The Best Things in the World

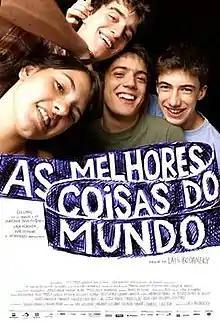
Theatrical release poster

The Best Things In The World is a 2010 Brazilian coming-of-age drama film based on the book series "Mano", by Gilberto Dimenstein and Heloísa Prieto. It was directed, written and co-produced by Laís Bodanzky, and stars Francisco Miguez, Gabriela Rocha, Caio Blat, Denise Fraga, and Fiuk.